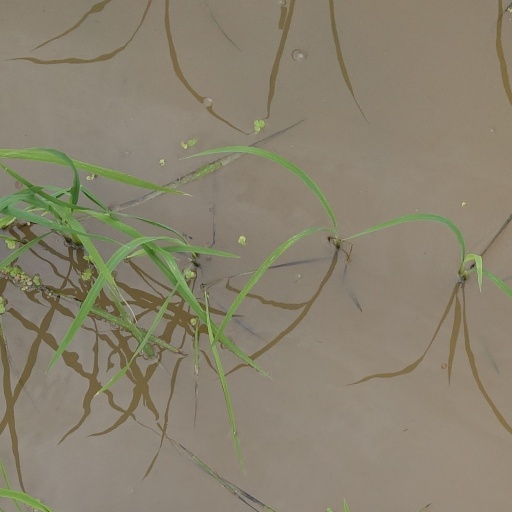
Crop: rice